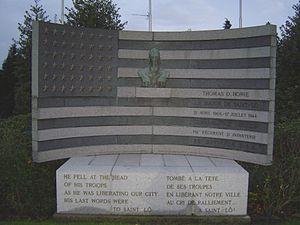
Monument Major-Howie, visible près du cimetière (angle Rue Mal Juin-Rue Mal de Lattre de Tassigny)
La bataille des Haies est le nom donné à une phase de la bataille de Normandie qui implique majoritairement l'armée américaine face aux troupes allemandes, du 13 juin, quelques jours après le débarquement, jusqu'au 24 juillet 1944, début de l'Opération Cobra. Cette bataille se déroule dans le bocage normand marqué par ses innombrables haies, d'où le nom que lui donneront après la guerre les historiens.
Thomas Dry Howie est un officier américain, tué lors de la bataille de Normandie pendant la Seconde Guerre mondiale, pendant la capture de la ville de Saint-Lô.
La bataille de Saint-Lô est un des trois épisodes de la Bataille des Haies qui eut lieu du 9 au 24 juillet 1944, juste avant l'Opération Cobra.
Cet article recense les œuvres d'art dans l'espace public de la Manche, en France.